Climate Change and Global Energy Security

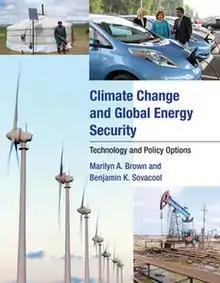

Climate Change and Global Energy Security: Technology and Policy Options is a 2011 book by Marilyn A. Brown and Benjamin K. Sovacool, in which the authors offer detailed assessments of commercially available technologies for strengthening global energy security and climate change mitigation. They also evaluate the barriers to the deployment of these technologies and critically review public policy options for their commercialization. Arguing that society has all the technologies necessary for the task, they discuss an array of options available today, including high-efficiency transportation, renewable energy, carbon sequestration, and demand side management.